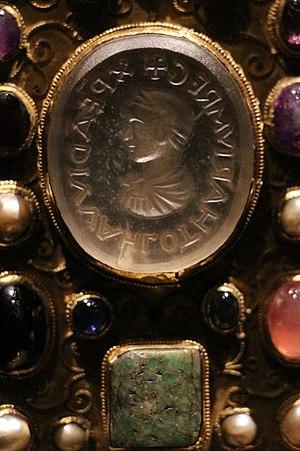
La croix de Lothaire est une croix processionnelle conservée au trésor de la cathédrale d'Aix-la-Chapelle. Réalisée vers l'an mille, en 984, elle compte parmi les chefs-d'œuvre de l'art ottonien.